Cho Kyu-hyun

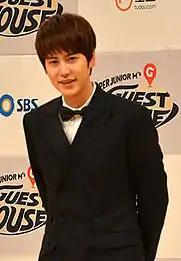
Kyuhyun in June 2014

In November, Kyuhyun along with label mates TRAX's Jay, SHINee's Jonghyun, and newly debuted singer Jino (now a member of Pentagon) formed the project group SM The Ballad. The group was described as SM Entertainment's vocal unit group, but the original members would only promote that winter together. The group released their debut album, "Miss You" on November 29 and debuted on the music program "Inkigayo" the day before. The group remained inactive until 2014, when Kyuhyun along with TRAX's Jay and Jino left S.M.The Ballad, leaving Jonghyun as the only original member in the group.